Nashville Centennials

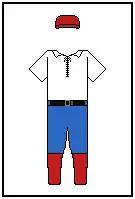
The team's uniform

No photographs of the team are known to exist. At a meeting of the league's directors on February 7, 1897, the uniform colors for each team were decided upon. Nashville's were to be "blue with maroon trimmings." It was later suggested that being the Centennial year, uniforms should consist of America's national colors. Accordingly, manager Work ordered uniforms from A. G. Spalding & Brothers described thusly in the March 12 edition of "The Nashville American": "the pants made of blue, the shirts white, with red letters across the breast, and the caps red. The stockings will be either blue or red, which of these colors, however, has not been decided upon." There are no further accounts of which stockings were selected or any details on the specifics of the lettering. With no contemporary references to the team as the "Centennials," and clubs of this period regularly displaying their city's name on their jerseys, the lettering may have spelled "NASHVILLE."